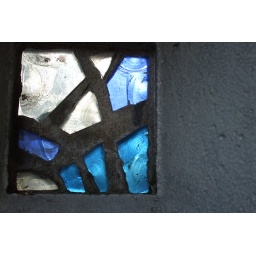
One of the blue glass &amp;quot;bricks&amp;quot; making up the new Kaiser Wilhelm Memorial church in Berlin.